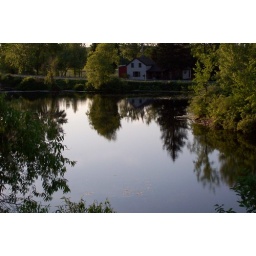
reflection of a house and trees in the water from the old quarry along the Erie Canal at Brockville,NY